Lincoln cent

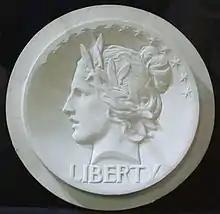
Saint-Gaudens model for the cent obverse. With an Indian headdress added, the design was later developed for the gold eagle coins.

In 1904, President Theodore Roosevelt wrote to his Secretary of the Treasury, Leslie Mortier Shaw, complaining that U.S. coinage lacked artistic merit, and enquiring if it would be possible to engage a private artist, such as sculptor Augustus Saint-Gaudens, to prepare new coin designs. At Roosevelt's instructions, the Mint hired Saint-Gaudens to redesign the cent and the four gold pieces: the double eagle ($20), eagle ($10), half eagle ($5), and quarter eagle ($2.50). As the designs of those pieces had remained the same for 25 years, they could be changed without an act of Congress. The Indian Head cent, which the Lincoln cent replaced, had been introduced in 1859.